Natural History Museum, London

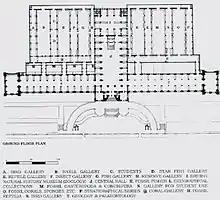
An 1881 plan showing the original arrangement of the museum(<a href="https%3A//www.nhm.ac.uk/content/dam/nhm-www/visit/map/Museum-map.pdf">link to current floor plans

The foundation of the collection was that of the Ulster doctor Sir Hans Sloane (1660–1753), who allowed his significant collections to be purchased by the British Government at a price well below their market value at the time. This purchase was funded by a lottery. Sloane's collection, which included dried plants, and animal and human skeletons, was initially housed in Montagu House, Bloomsbury, in 1756, which was the home of the British Museum.